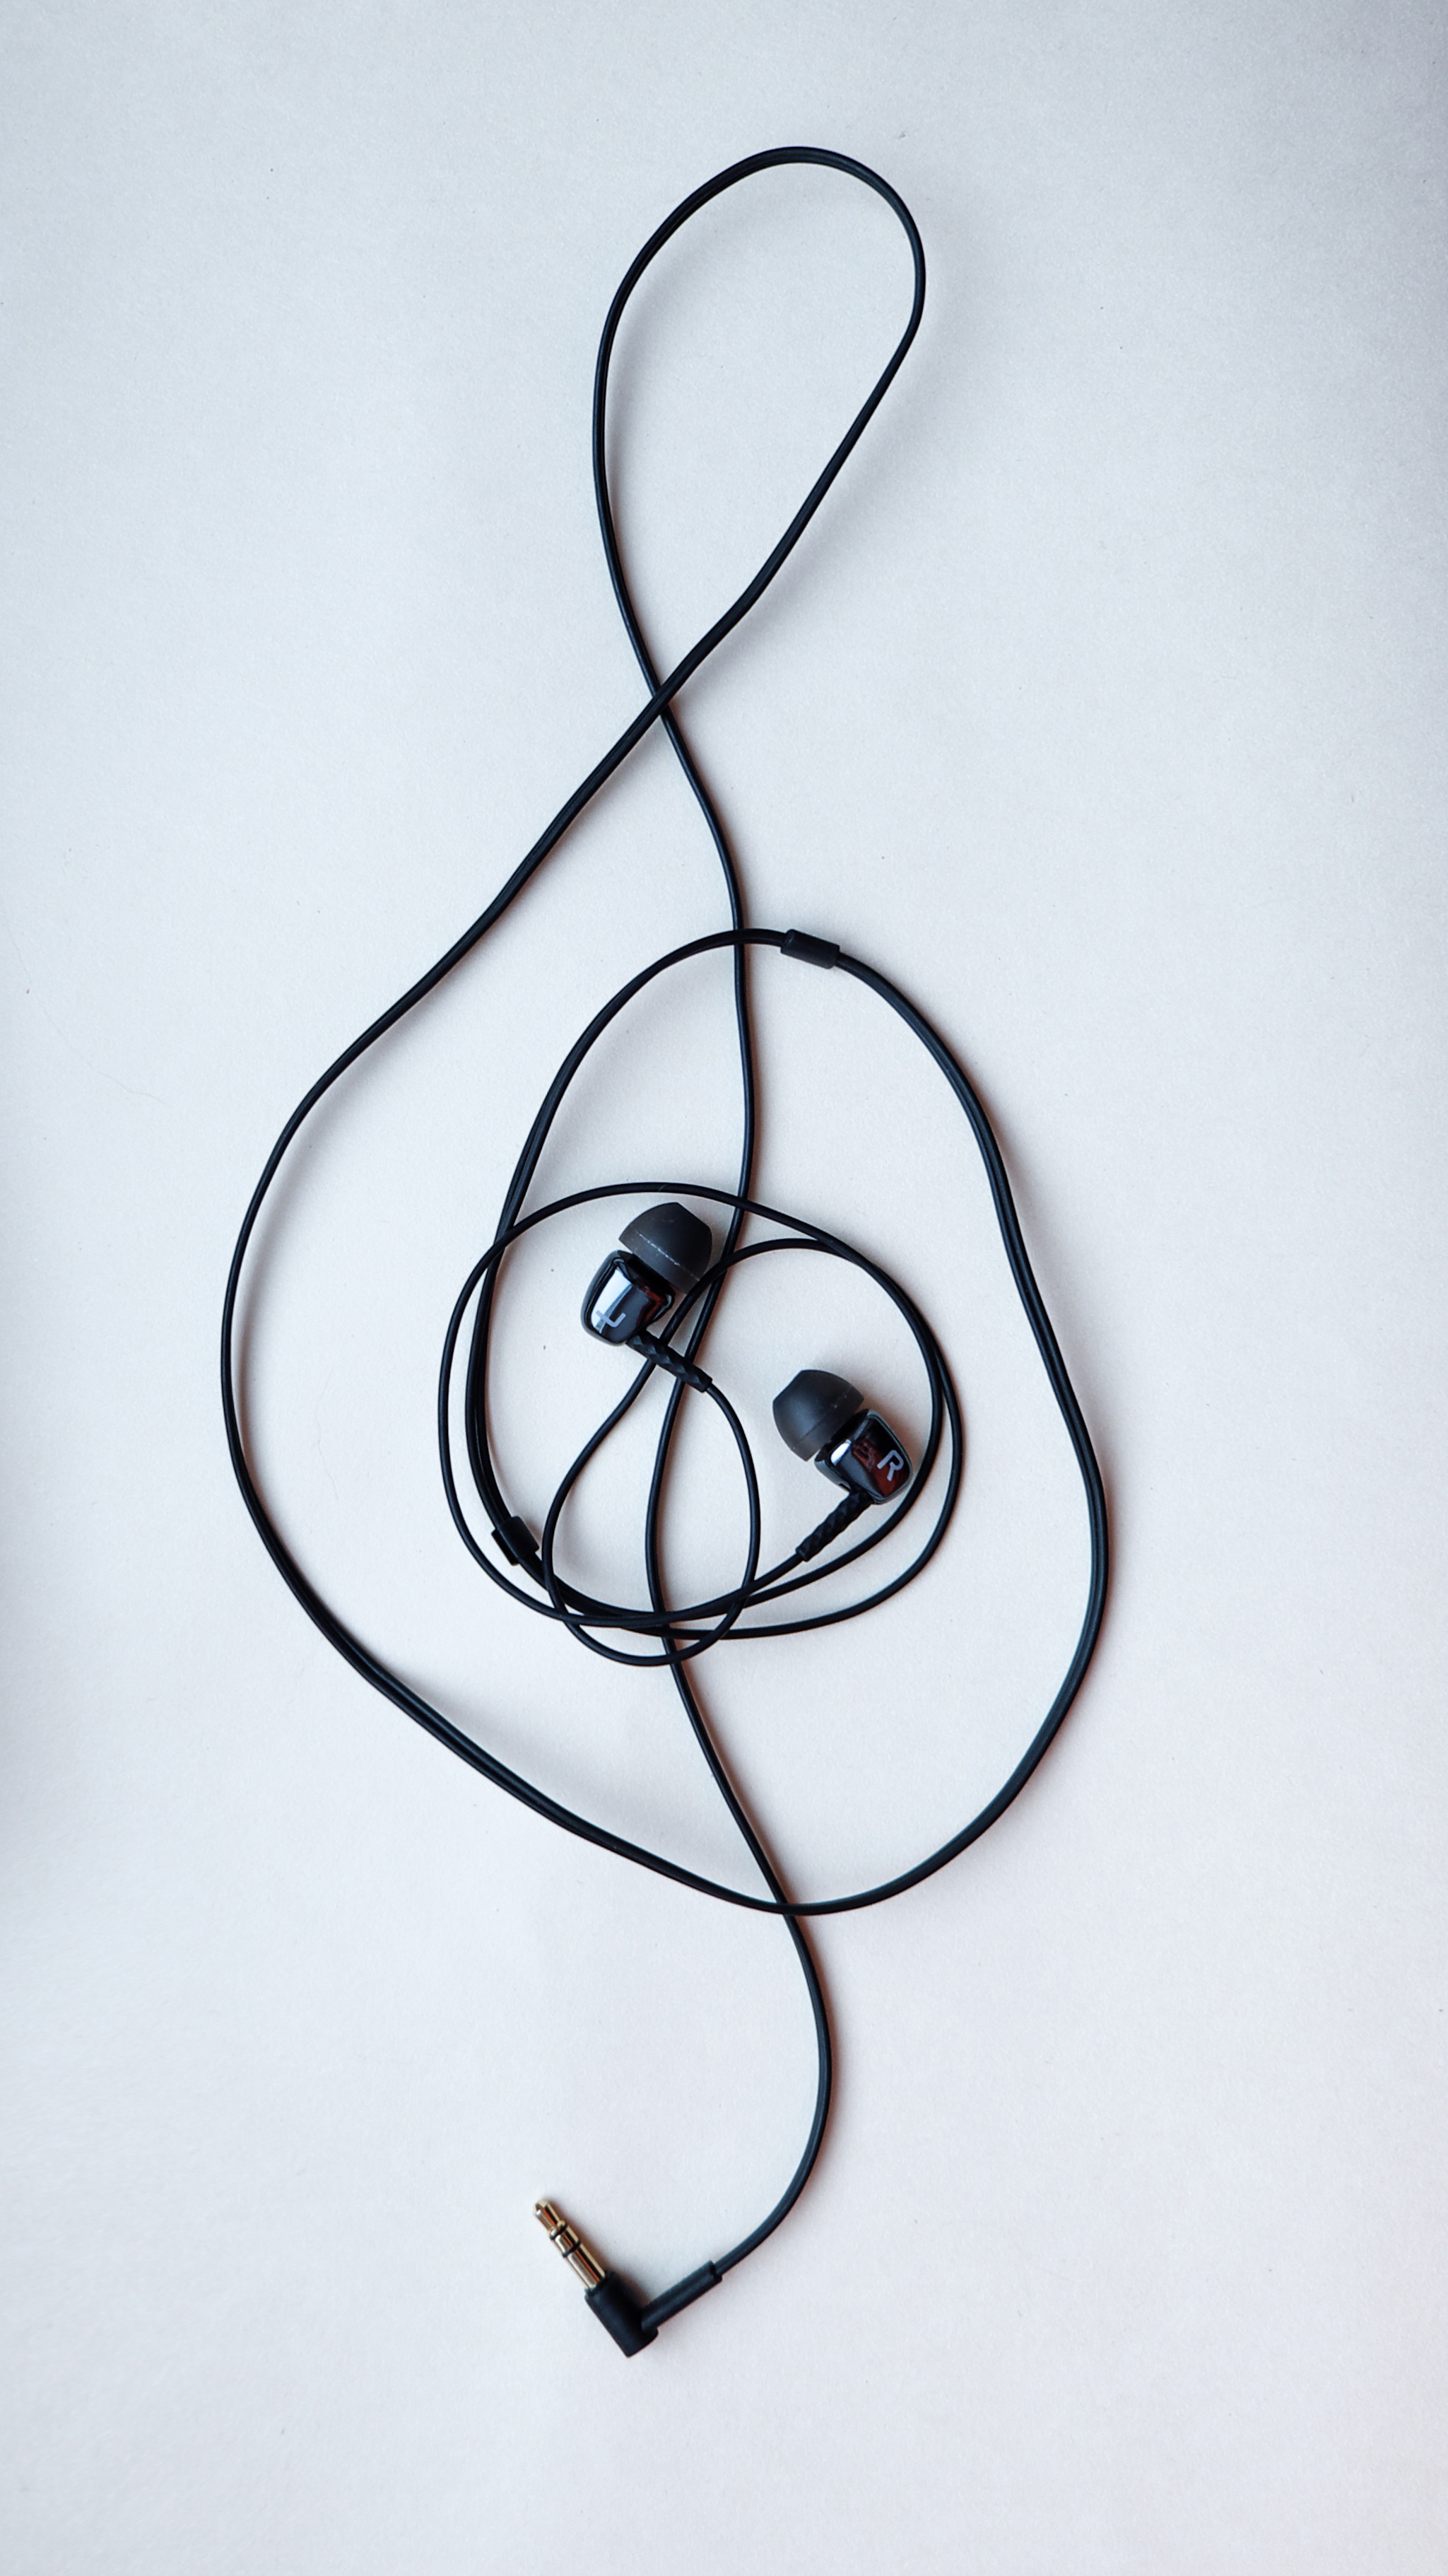
music, ear, circle, human body, art, sketch, drawing, creativity, illustration, glasses, organ, headsets, nota, the treble clef